Vauxhall Cadet

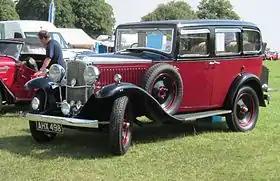
Grosvenor saloon de luxe £325 1933

The Vauxhall Cadet VY is an automobile produced by Vauxhall from 1930 until 1933. It was an entirely new model announced by Vauxhall on 6 October 1930. The first Vauxhall priced below £300, it was intended to supplement the existing 24 h.p. 20-60 thereafter to be known as the Vauxhall Eighty. When exported it was usually supplied with a 27 h.p. engine and named VX. The first truly new Vauxhall since General Motors' purchase of the business in 1925, it was an American-style car with certain local amendments.